Oldham and Rochdale Line

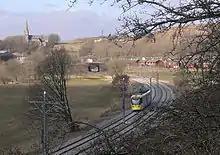
A tram running on the line between Shaw and Crompton, and Newhey.

After passing over the viaduct, the line then re-joins the former railway trackbed. After a few hundred metres, the tracks merge into a single track. The adjacent track is used by freight trains to the Greater Manchester Waste Disposal Depot. Double track running resumes just beyond Newton Heath and Moston stop, and the line continues north-east along the former railway trackbed, serving stops at , (both converted railway stations), , and (both brand new tram stops).